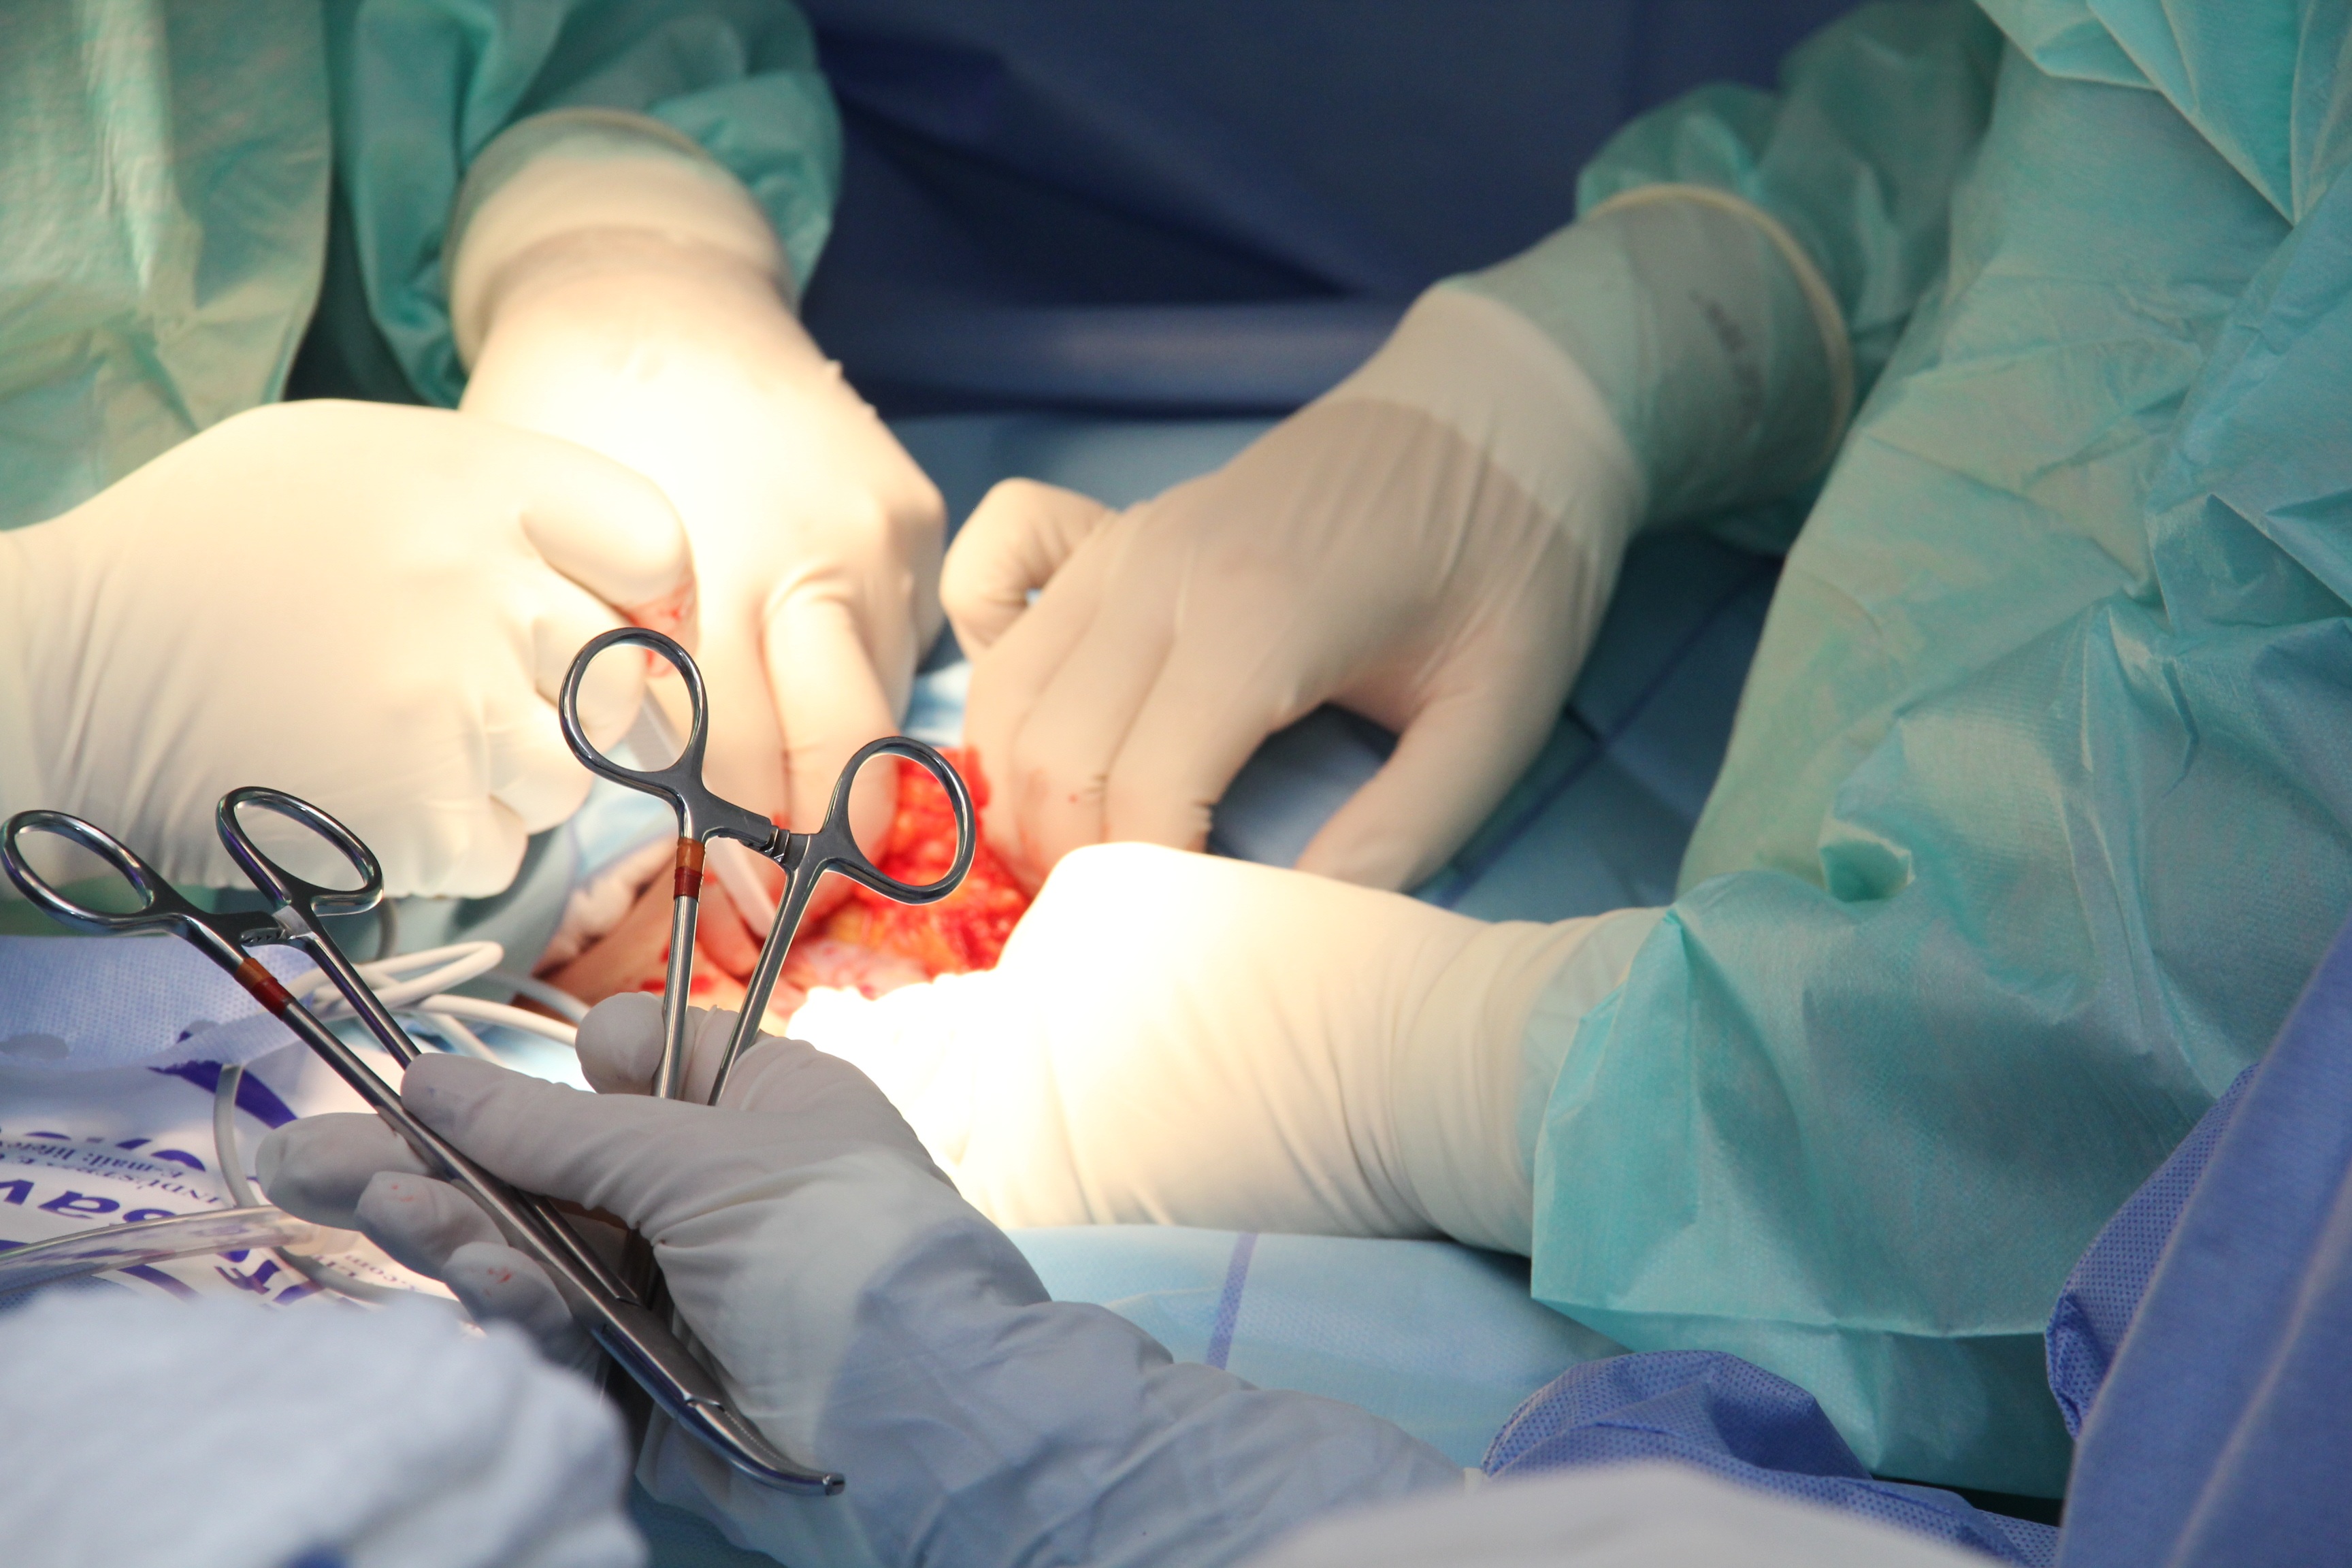
hand, people, woman, female, leg, equipment, biology, care, professional, medicine, arm, health, chest, human body, team, uniform, hospital, clinic, organ, nurse, doctor, practice, emergency, medical, medic, birth, surgery, treatment, patient, healthcare, specialist, disease, operation, surgeon, assistance, operating, surgical, assistant, sense, procedure, sterile